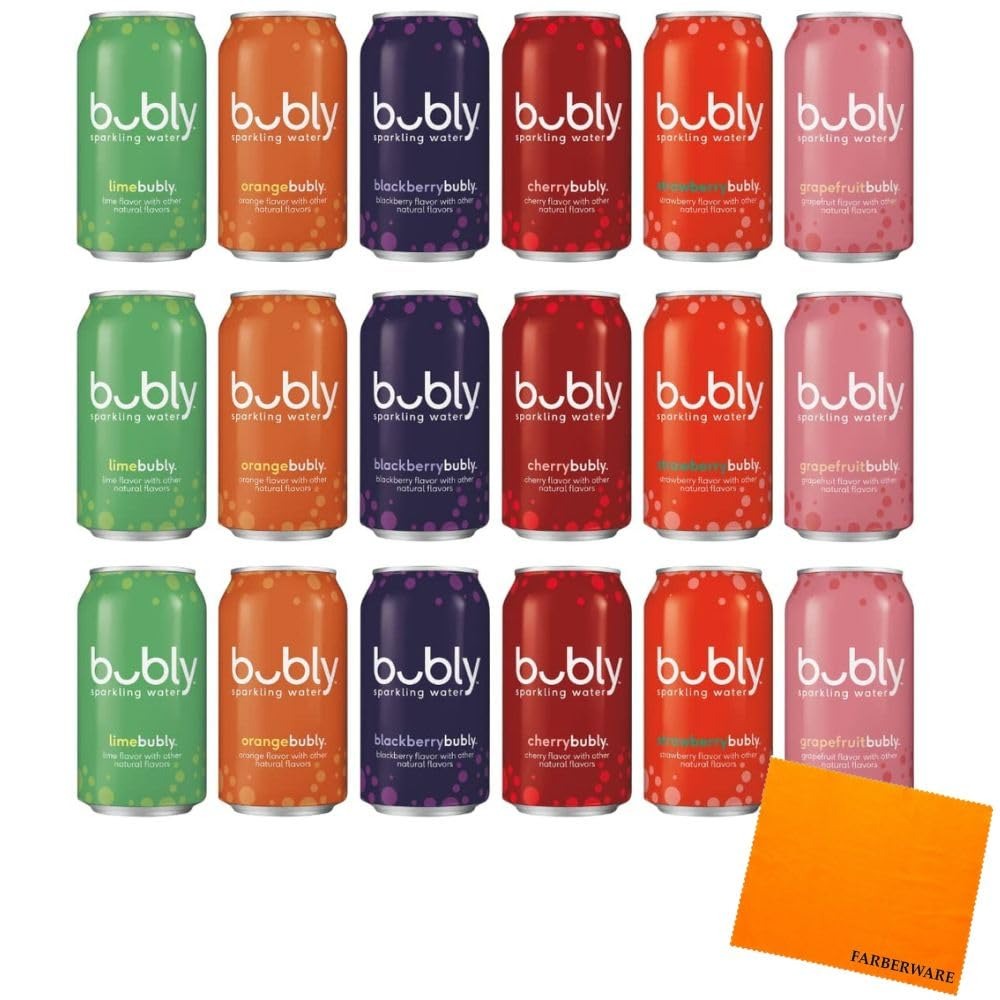
Item Name: [CAMEO] - bubly sparkling water | Carbonated Water 6 Flavor Variety Pack | Zero Calories & Zero Sugar, 12 Fl Oz Cans (18 Pack)
Bullet Point 1: This bubly bubly Sparkling Water flavor variety pack inlcudes: (3) lime bubly, (3) orange bubly, (3) blackbery bubly, (3) cherry bubly, (3) strawberry bubly, (3) grapefruit bubly.
Bullet Point 2: bubly Sparkling Water: Refreshing, crisp bubly sparkling water with great tasting, natural flavors.
Bullet Point 3: bubly Sparkling Water with Zero Calories and Zero Sugar. No Calories. No Sweeteners. All Smiles.
Bullet Point 4: bubly Sparkling Water: Try all delicious flavors of bubly sparkling water.
Bullet Point 5: bubly Sparkling Water Sustainability: 100% recyclable! bubly aluminum cans can be reused during the recycling process so natural resources are preserved.
Product Description: [CAMEO] - bubly Sparkling Water | Carbonated Water 6 Flavor Variety Pack | Zero Calories & Zero Sugar, 12 Fl Oz Cans (18 Pack)
Value: 12.0
Unit: Fl Oz

Price: 25.95